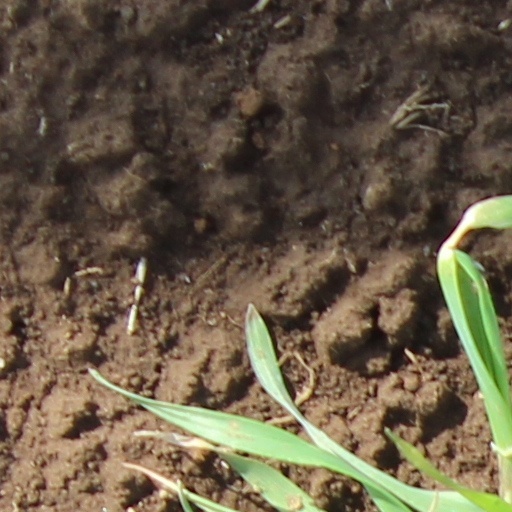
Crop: wheat